Ain't Your Mama

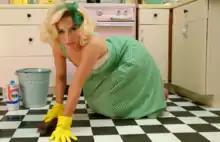
A 1950s housewife is among the multiple different characters Lopez plays in the music video for "Ain't Your Mama".

In the clip, Lopez plays a number of archetypal characters, including: a news anchor who urges women to "rise up against their male oppressors", a 1950s housewife, a 1960s secretary, an underpaid factory worker in the 1970s (her hotheaded boss played by actor Eric Womack), and a 1980s businesswoman. It opens with the news anchor Lopez having a heated conversation in a phone booth, stating: "I'm tired, I've been working all day! No, I can't...you should [do it]". She then appears in a television news studio, where part of Hillary Clinton's famous 1995 "Women's Rights Are Human Rights" speech, followed by part of Patricia Arquette's Academy Award speech (specifically Arquette saying, "It's our time to have wage equality once and for all, and equal rights for women in the United States of America"), followed by part of Gloria Steinem's famous 1971 "Address to the Women of America" speech, can be heard in the background. Lopez disregards the script and begins speaking: "Look, I don't have to tell you things are bad. Everybody knows things are bad. Taken for granted, ignored, overlooked, under-appreciated."